Albert Anton von Muchar

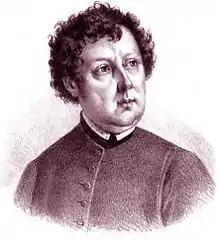

Albert Anton von Muchar was an Austrian historian. He was descended from the Muchars of Bied and Rangfeld, studied at the lyceum in Graz, entered the Benedictine Order, and made his vows on 16 October 1808, at Admont. Ordained a priest shortly afterwards, he devoted himself entirely to the study of Middle Eastern languages, became librarian and keeper of the archives in 1813, and later on professor of Greek and Middle Eastern languages at the theological school of his monastery. From 1823 to 1825 he was supplementary professor of Biblical science, becoming afterwards professor of aesthetics and classical philology at the University of Graz.